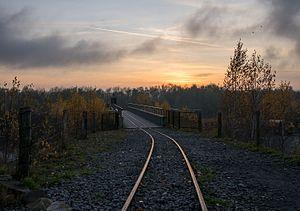
Osnabrück est une ville-arrondissement de Basse-Saxe, en Allemagne ; sa population est de 162 402 habitants à la fin 2015. Elle se trouve entre Münster et Oldenbourg, non loin de la frontière avec la Rhénanie-du-Nord-Westphalie. Après Hanovre et Brunswick, elle est la troisième plus grande ville de Basse-Saxe. Elle est au centre d'une agglomération d'environ 275 000 habitants, et sa zone d'influence est estimée entre 800 000 et un million de personnes.